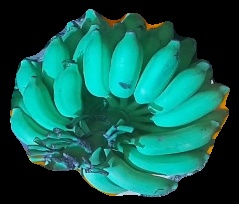
Variety: elakki-bale
Grade: grade2